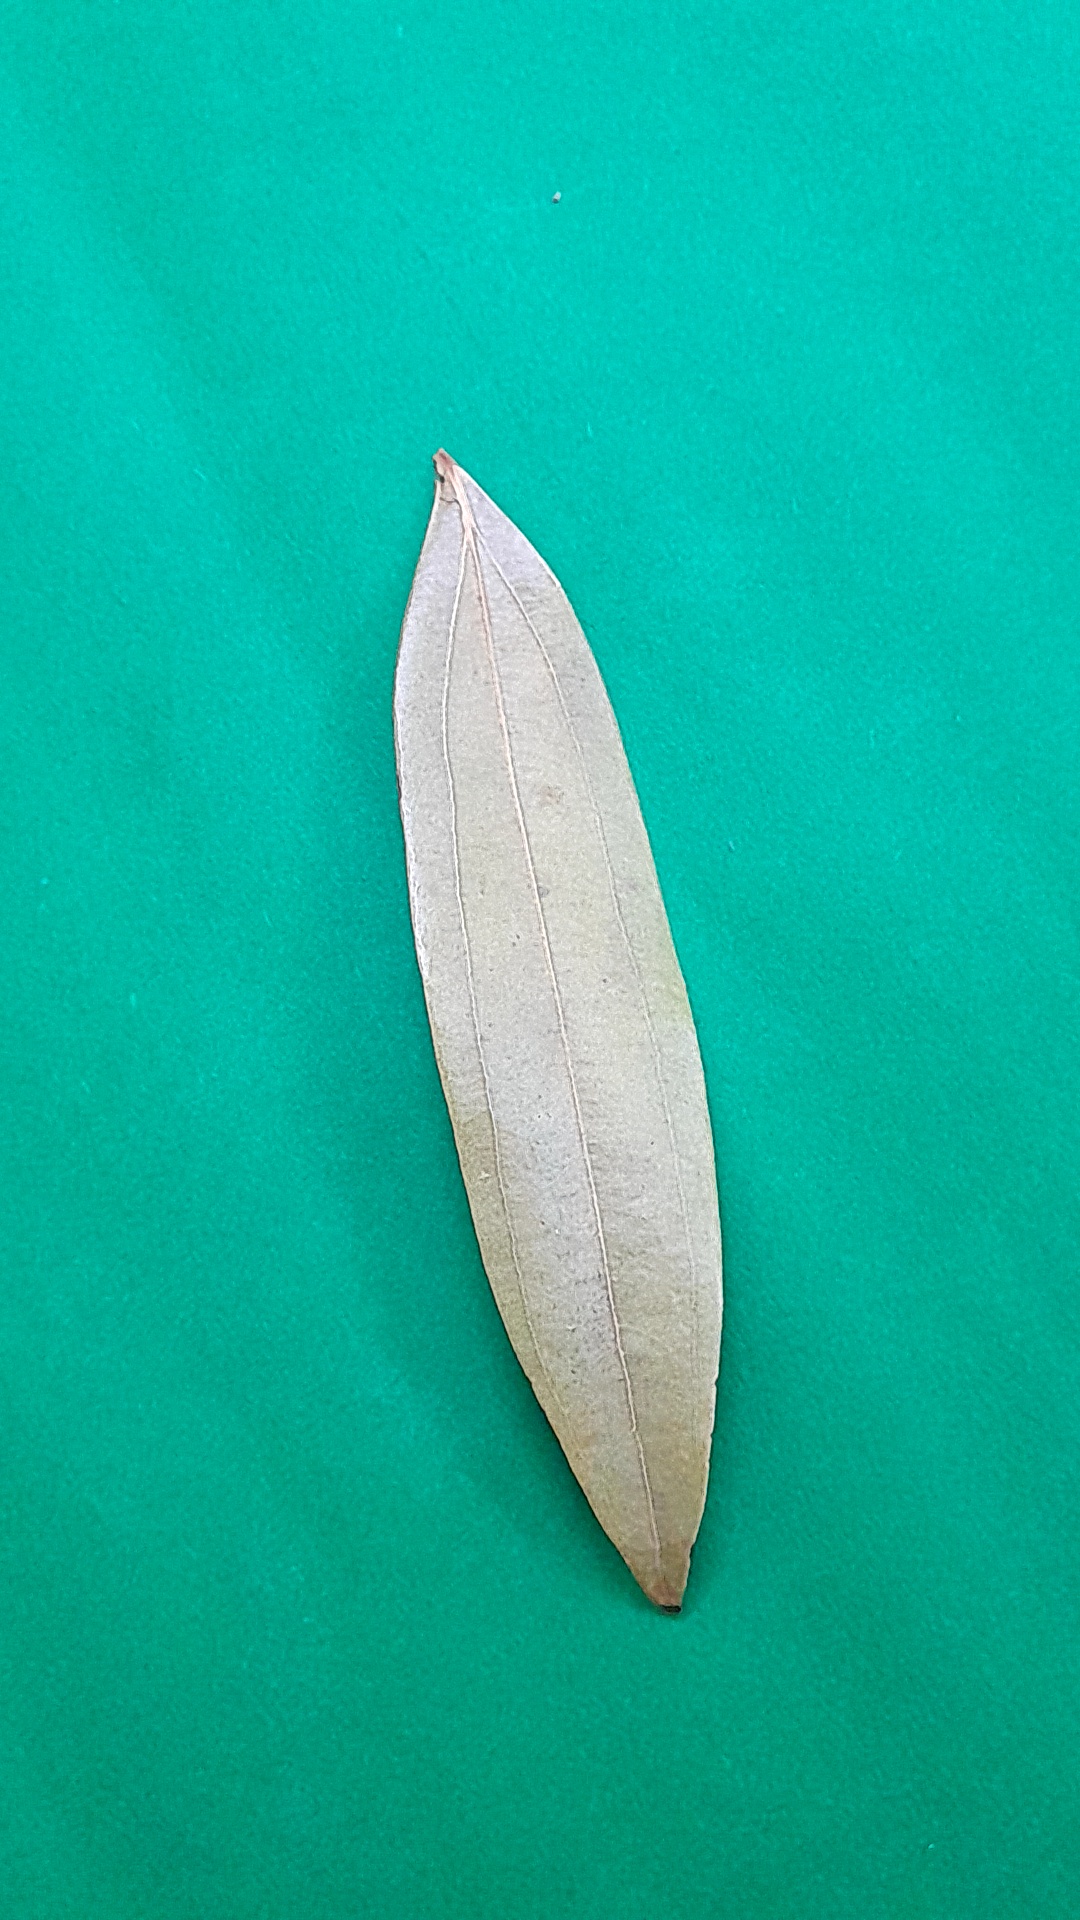
Label: Dry Leaf